9th New York Infantry Regiment

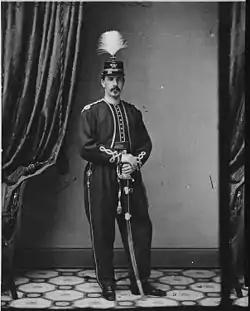
Col. Rush Hawkins in the 9th Hawkins Zouaves uniform

29 years old. Enrolled on April 23, 1861, at New York City, New York, for two years' service; mustered into service as colonel of the regiment on May 4, 1861, at New York City, New York; on detached service from August 26, 1861; absent, in arrest, from October 22, 1861; absent, in arrest, from November 5, 1861; wounded in action on April 19, 1862, at South Mills near Camden, North Carolina; commanding the 1st Brigade, 3rd Division, 9th Army Corps, in 1862; mustered out of service with the regiment on May 20, 1863, at New York City, New York; brevetted to the rank of brigadier general of United States Volunteers on March 13, 1865, for "gallant and meritorious conduct during the war of the Rebellion." (Commissioned as colonel on June 20, 1861, with rank from May 13th, 1861, original)